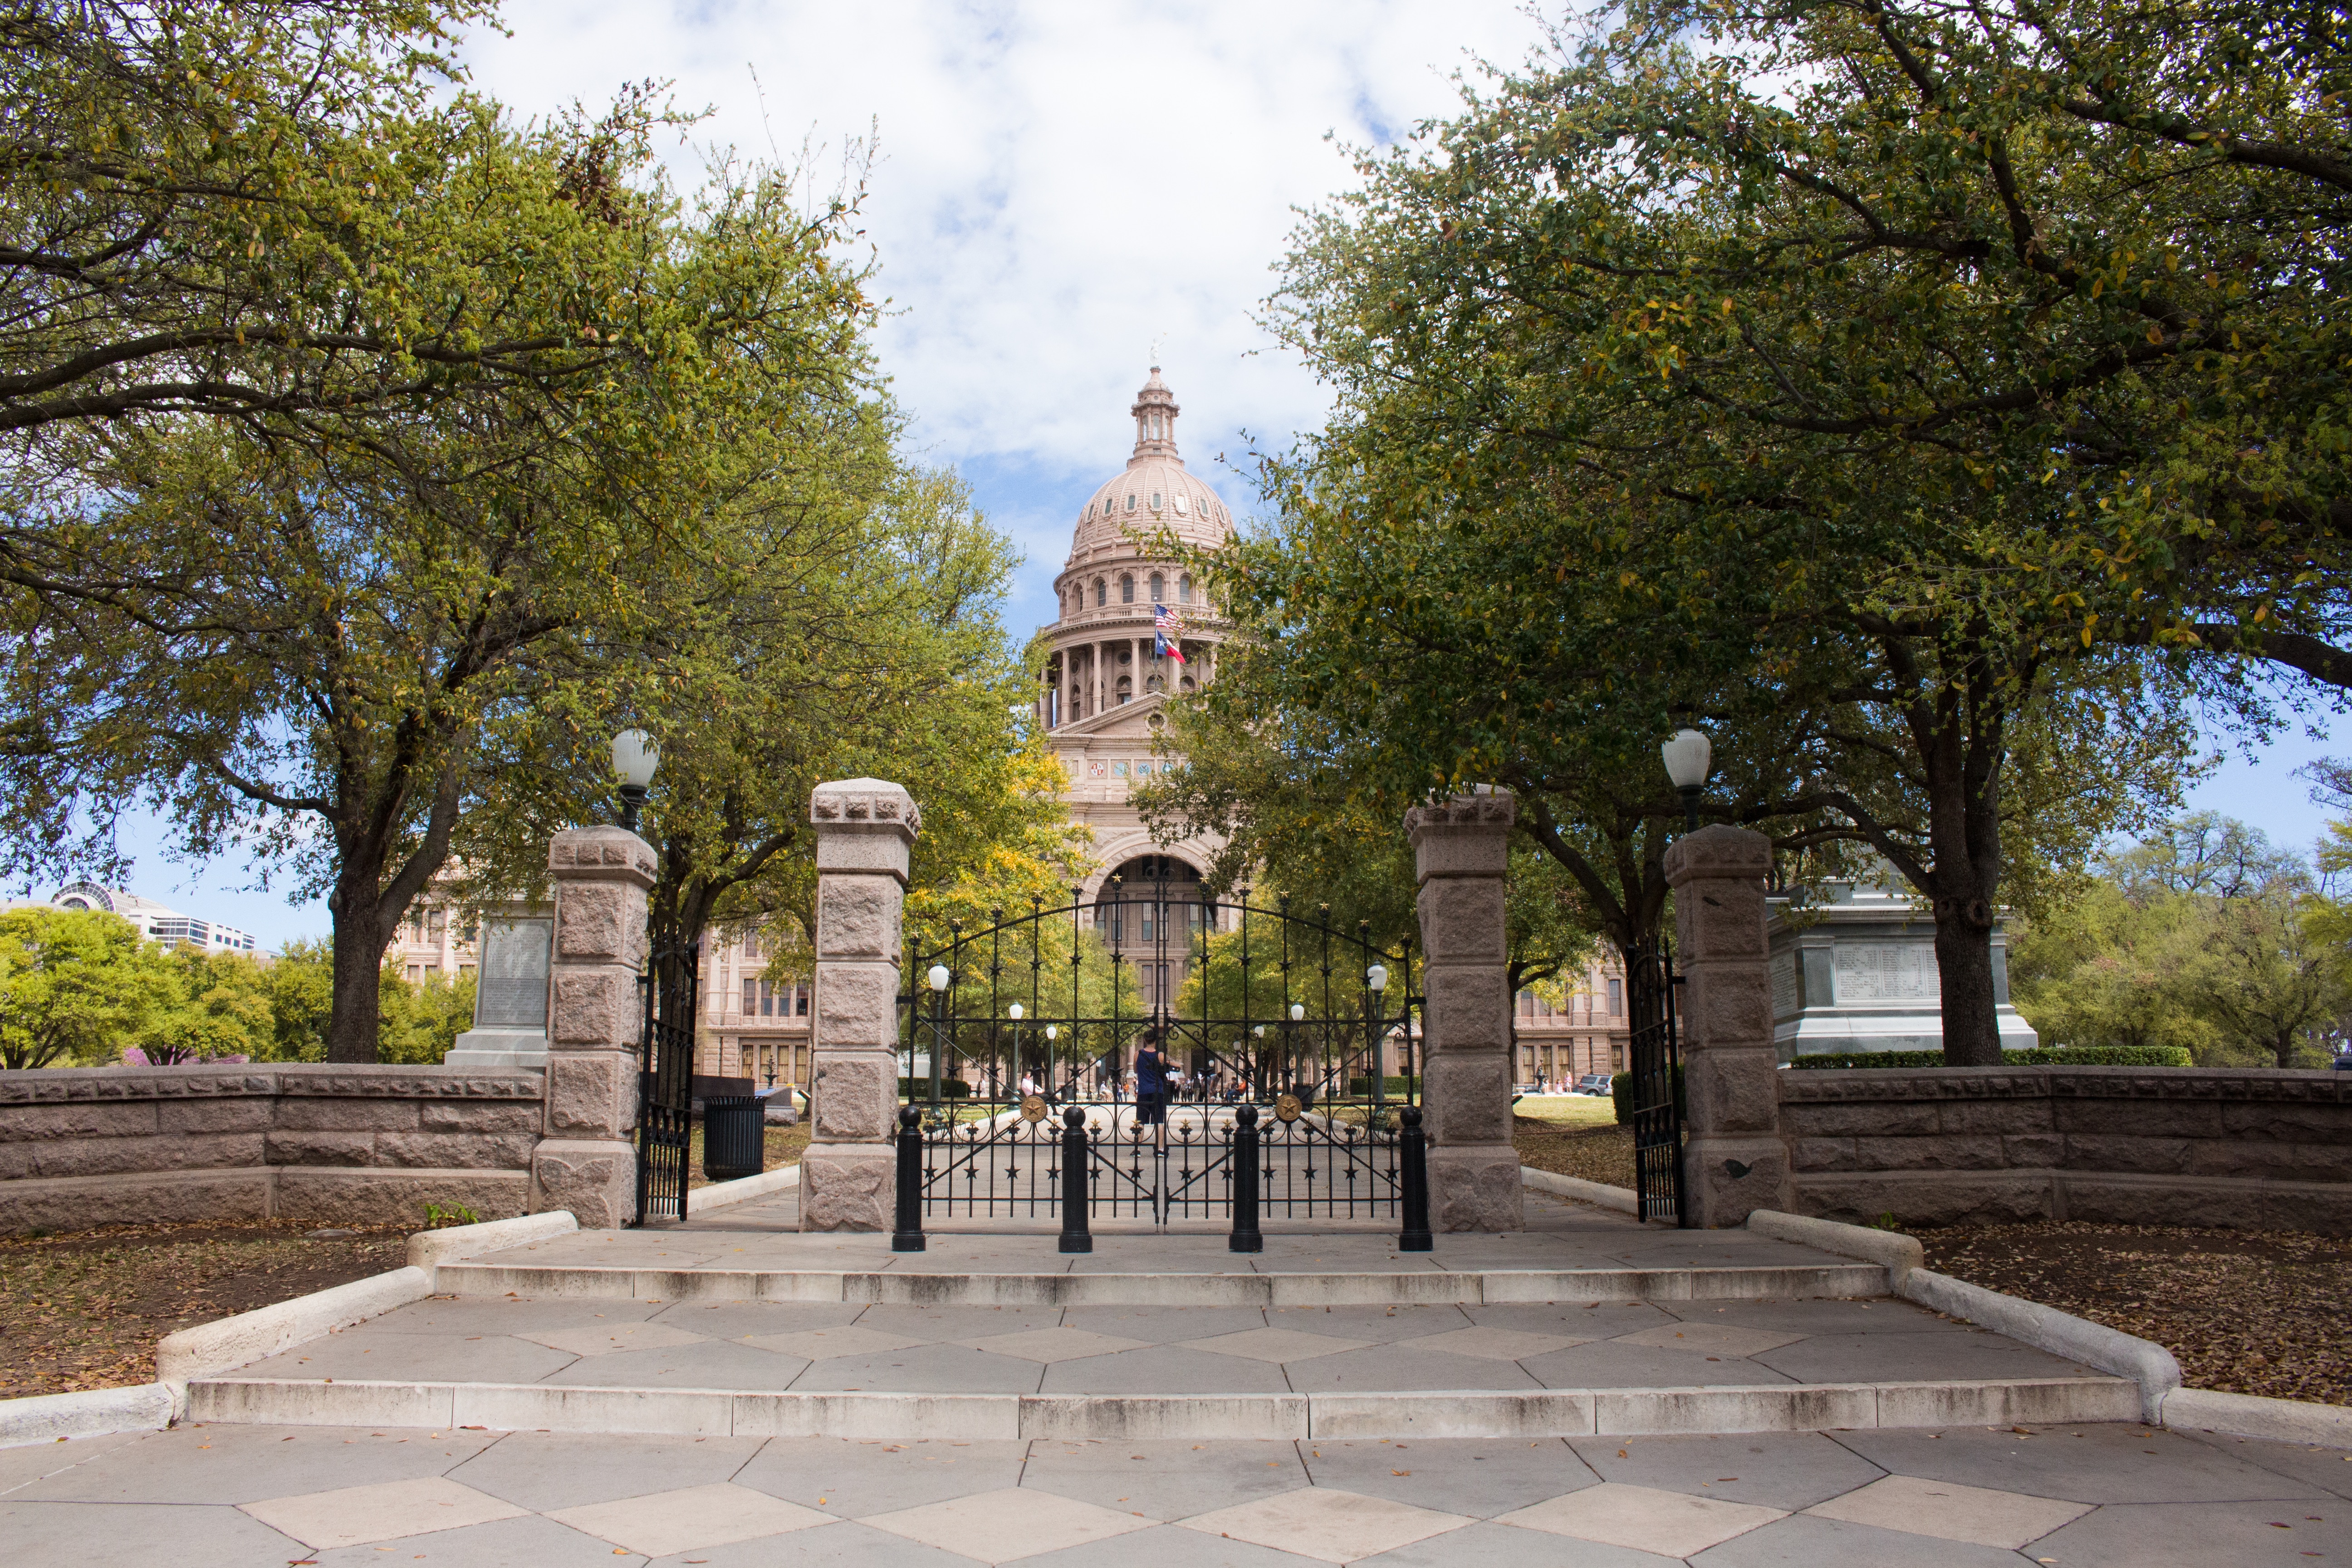
city, monument, downtown, plaza, park, public space, memorial, courtyard, town square, campus, estate, neighbourhood